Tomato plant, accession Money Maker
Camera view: bottom (45 deg); turntable rotation: 240 degrees
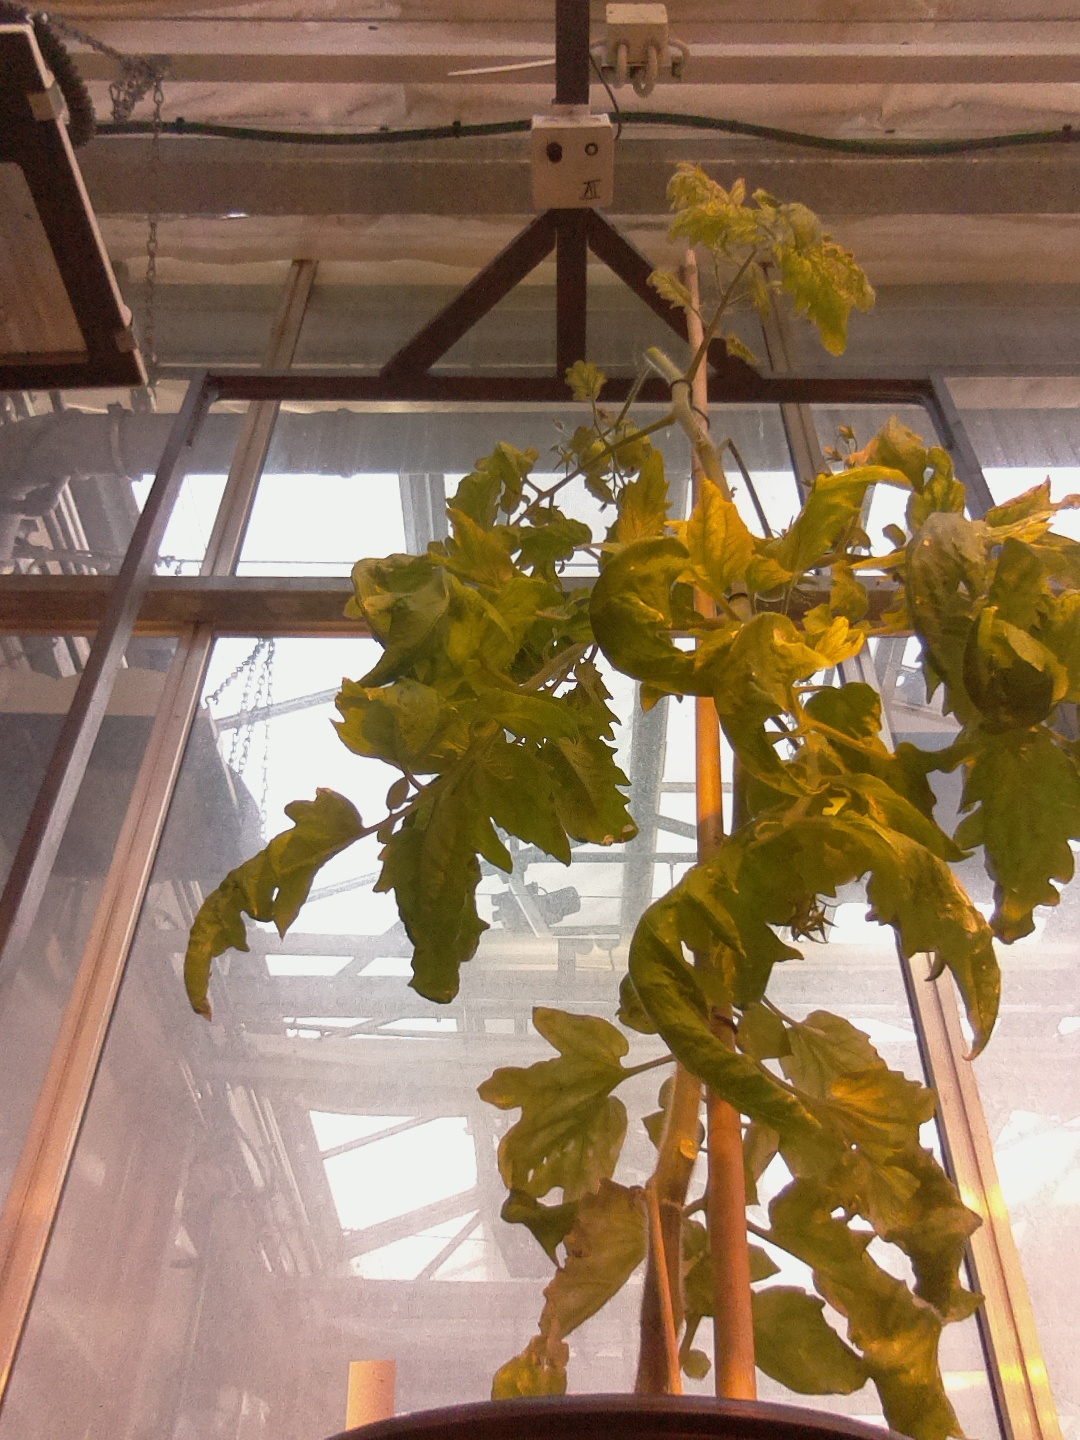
BBCH growth stage 79: 90% -100% of final fruit size